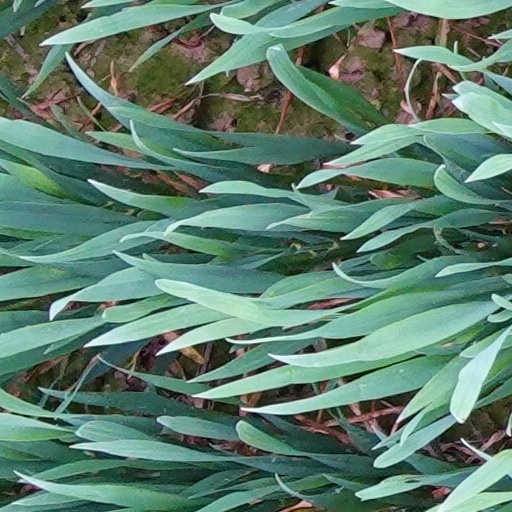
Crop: wheat